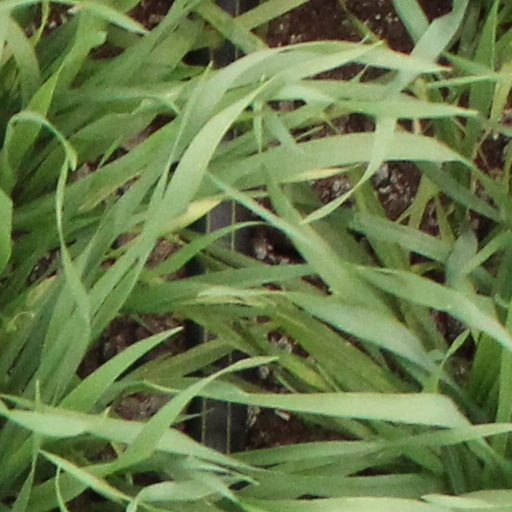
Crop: wheat